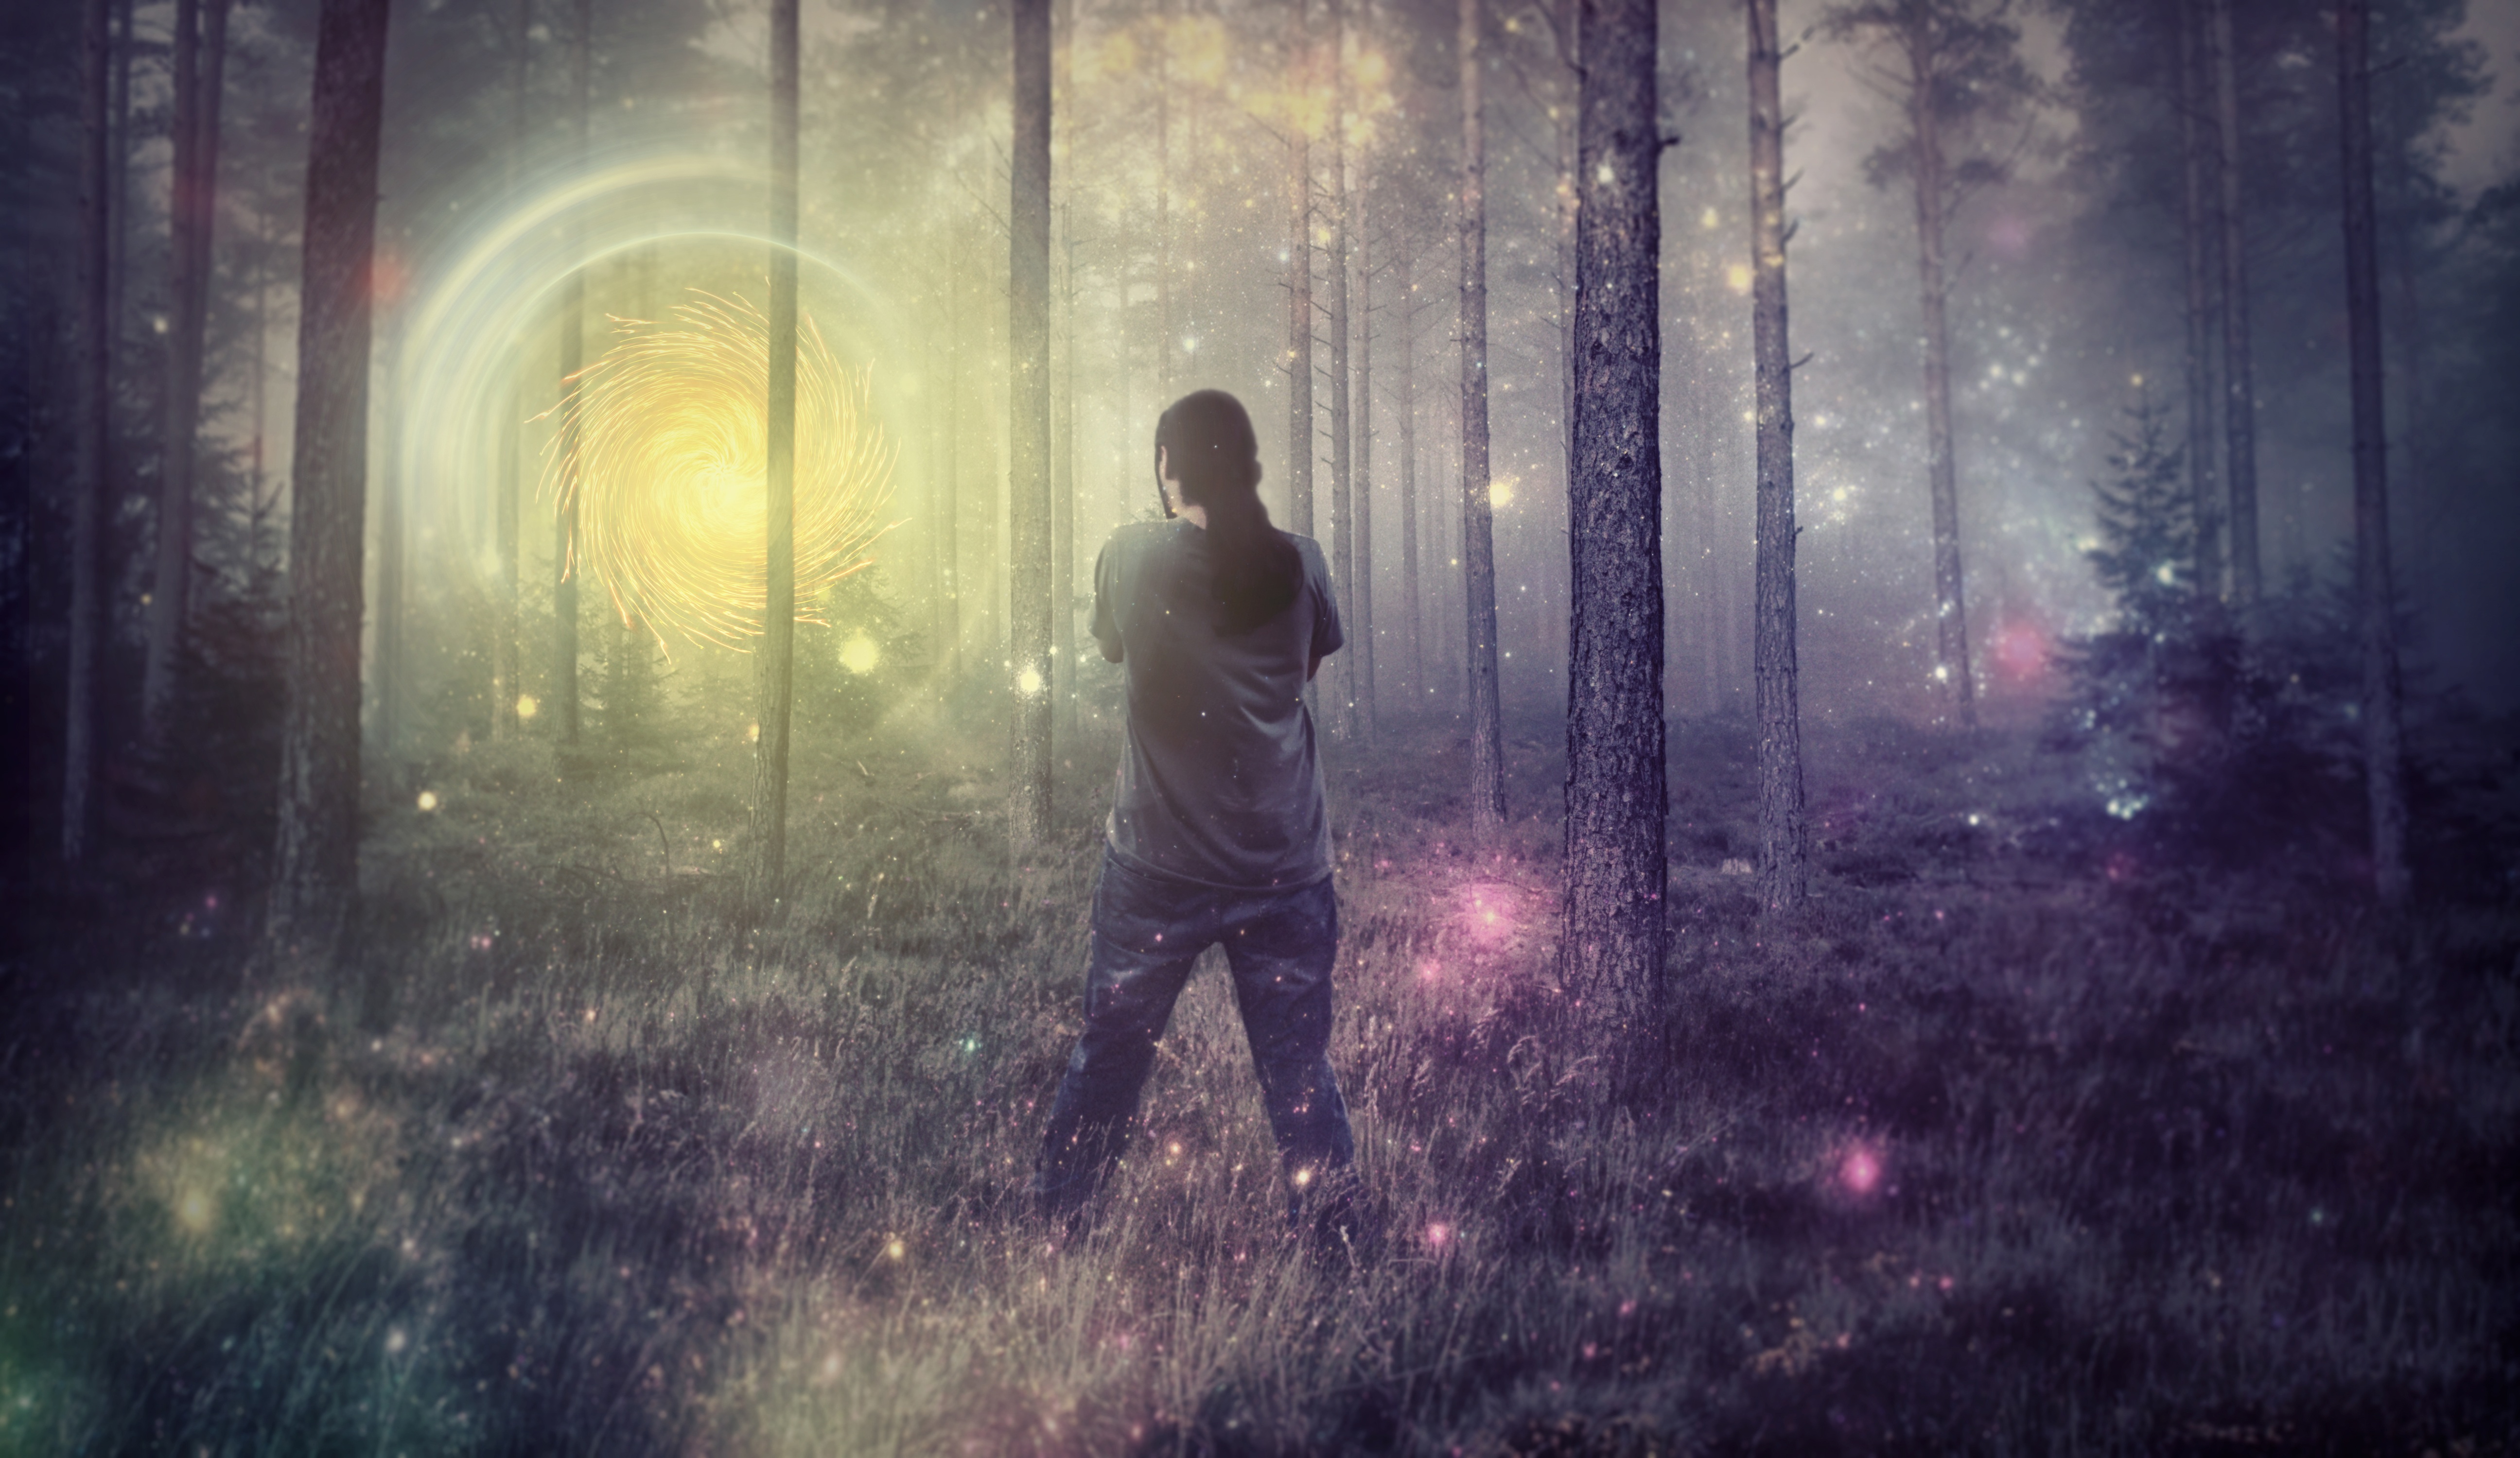
man, forest, abstract, sunlight, morning, transportation, jungle, shine, journey, weather, human, darkness, death, trip, gate, woods, humanity, sanctuary, sacred, event, midnight, passenger, screenshot, drugs, lsd, hallucination, atmospheric phenomenon, computer wallpaper, colorful forest, deep forest, hidden gate, human kind, lost in forest, man in forest, other life, trippy